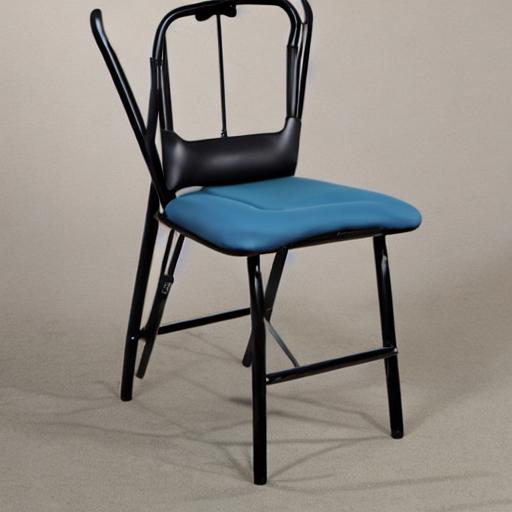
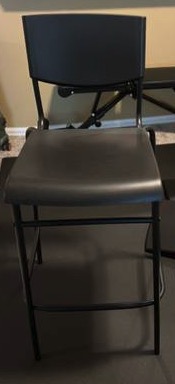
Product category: stool
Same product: no